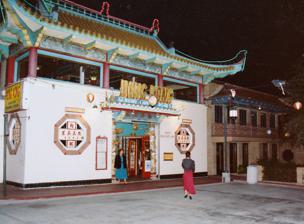
Building: Hong Kong Café
Country: United States of America
Year built: 1979
Music venue in Los Angeles, California For Hong Kong style cafés, see Cha chaan teng . Hong Kong Café The Hong Kong Address 425 Gin Ling Way Location Chinatown, Los Angeles , California Genre(s) Punk rock hardcore punk Opened For Music, June 5, 1979 Closed January, 1981 The Hong Kong Café was a Los Angeles restaurant and music venue that was a part of the Los Angeles punk rock scene during the late 1970s and early 1980s when the club was owned and operated by Barry Seidel, Kim Turner and Suzy Frank, followed by a resurgence from 1992 to 1995. Located at 425 Gin Ling Way in the Chinatown district of Downtown Los Angeles , California and across the way from sometimes rival Esther Wong's Madame Wong's , the former Chinese restaurant was open to audiences of all ages. It can briefly be seen in the 1974 movie, Chinatown . History First Run of Shows: 1979-1981 The Plugz and UXA played at the club's opening night on June 7, 1979, and numerous bands, including X , Catholic Discipline , The Mau-Mau's , Bags , The Smart Pills, Nervous Gender , and The Alley Cats , performed there until its closing in January 1981. Concert footage filmed at Hong Kong Café appears in the Penelope Spheeris documentary film The Decline of Western Civilization . The Hong Kong Cafe was typically more open to punk and hardcore acts than Madame Wong's . Black Flag played some of its first few shows at the Hong Kong Cafe. Resurgence: 1992-1995 The venue reopened for music in 1992, featuring shows from acts such as D.I. , Guttermouth The Offspring , and the Voodoo Glow Skulls . Aftermath The space is currently occupied by Realm, a housewares and gifts retailer. Shows at the Hong Kong Café Shows from the Hong Kong's first months: Date Band Band Band Band Band Also appearing were Phil Seymour, the Textones, and Moon Martin. June 5, 1979 Daily Planet Elton Duck June 6, 1979 Uncle Jammer June 7, 1979 The Plugz U.X.A. June 8, 1979 The Alley Cats Bags June 9, 1979 Snapp Blow-Up June 10, 1979 Ryno Curtis Bros. June 18, 1979 Black Flag The Last June 22, 1979 The Controllers Fear The Plugz X Black Flag June 29, 1979 The Controllers Fear The Plugz X Black Flag July 1, 1979 The Dogs The Tremors July 2, 1979 Copter Big Wow July 3, 1979 Gorilla Fingers July 4, 1979 The Flyboys Fear Satin Tones July 5, 1979 The Weasels The Silencers July 6, 1979 Pink Section The Units The B-People July 7, 1979 The Pink Section July 8, 1979 The Plugz The Tellers July 9, 1979 Roy Loney & the Phantom Movers The Real Kids July 10, 1979 The Shieks of Shake The Blitz Bros. July 11, 1979 The Alley Cats The Eyes Human Hands July 12, 1979 X Unknown Unknown July 13, 1979 Unknown July 14, 1979 Unknown July 15, 1979 Bags Controllers The B-People July 16, 1979 Yankee Rose Shandi Cinnamon July 17, 1979 Germs Adaptors Extremes July 18, 1979 The Real Kids July 19, 1979 Bates Motel Hero Johanna Went July 20, 1979 The Plugz Go-Go's July 21, 1979 The Alley Cats Penetrators July 22, 1979 Elton Duck Daily Planet Dianna Harris The Tufftones July 23, 1979 The Most Keller and Webb July 24, 1979 Suburban Lawns The Eyes The Brainiacs July 25, 1979 The Weirz U.S. Rock July 26, 1979 Middle Class U.X.A. Agent Orange July 27, 1979 Bates Motel The Meckanics July 28, 1979 Bags Nervous Gender July 29, 1979 Ivy and the Eaters Big Wow July 30, 1979 Ivy and the Eaters Big Wow July 31, 1979 Axis The Real Kids August 1, 1979 Fear Shandi Johanna Went August 2, 1979 D.O.A. Pointed Sticks August 3, 1979 D.O.A. Pointed Sticks August 4, 1979 X Eddie and the Subtitles August 5, 1979 Reddi Killawatt Prankster August 6, 1979 Suburban Lawns Rotters Spy August 7, 1979 Simpletones the Crowd Stepmothers August 8, 1979 U.X.A. Flyboys Silencers August 9, 1979 Zero's (S.F.) Urge August 10, 1979 Zero's (S.F.) Urge August 11, 1979 Nervous Gender Human Hands August 12, 1979 The Plugz August 13, 1979 Bates Motel August 15, 1979 Germs The B-People VS. References